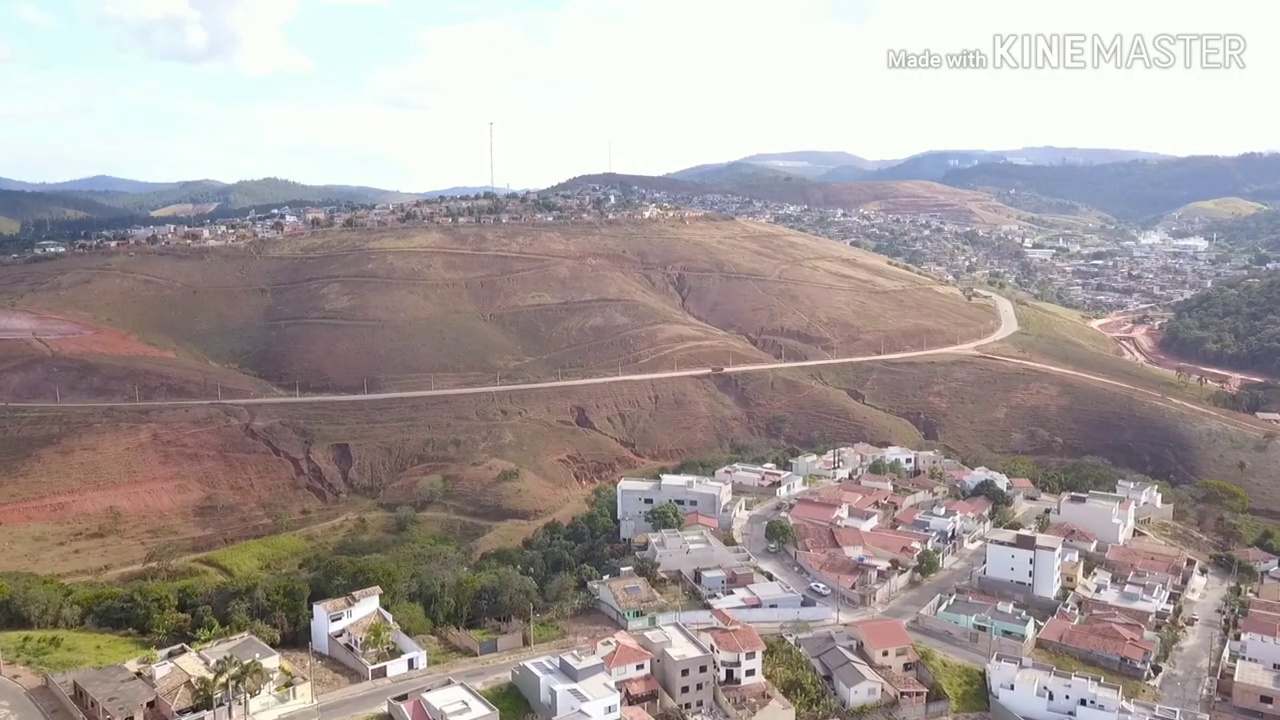
Fire: no
Smoke: no